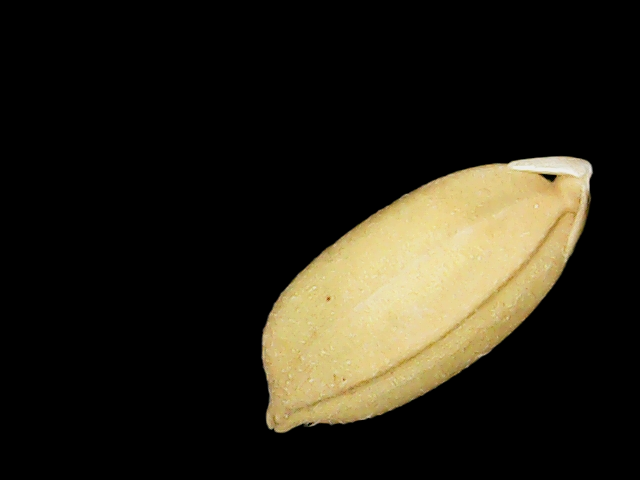
Rice variety: Binadhan08